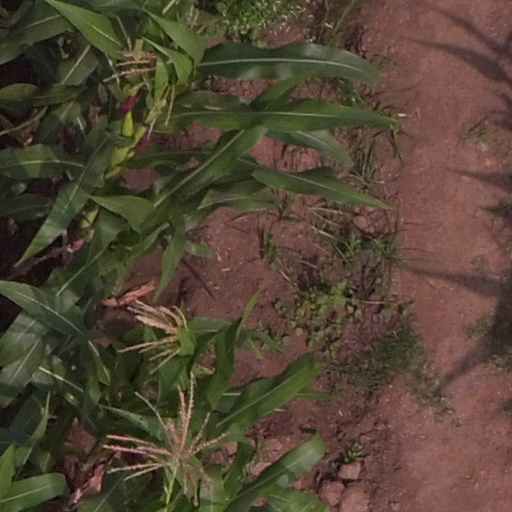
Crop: maize; corn